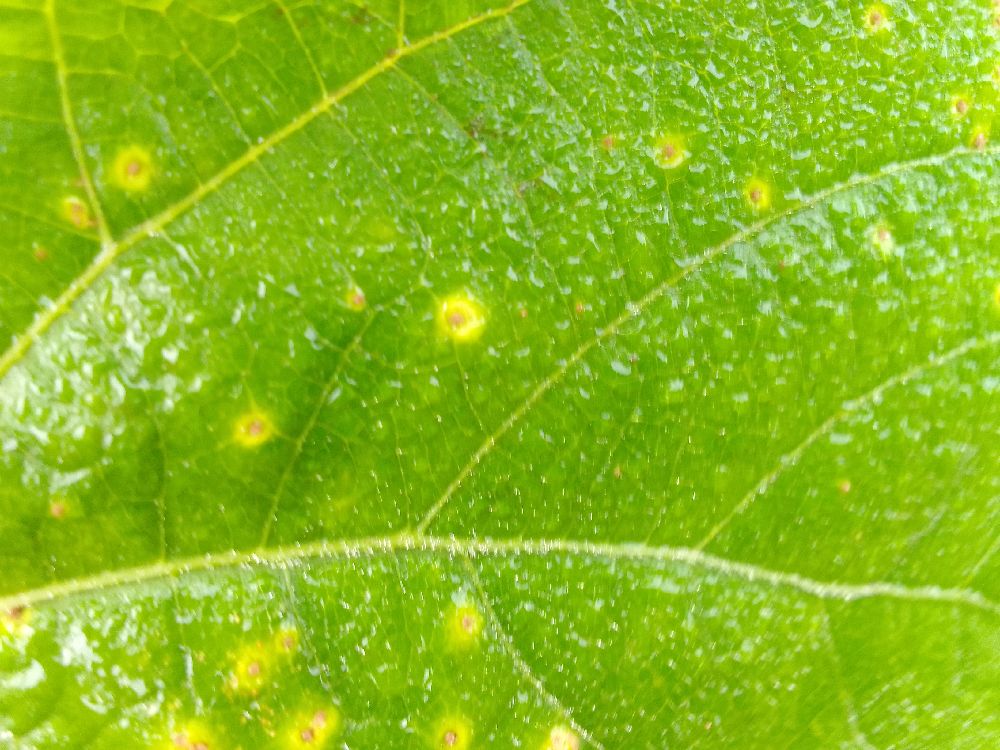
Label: rust